Damascus

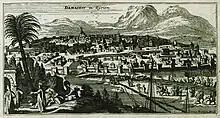

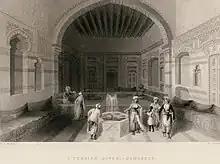

Ayyubid rule (and independence) came to an end with the Mongol invasion of Syria in 1260, in which the Mongols led by Kitbuqa entered the city on 1 March 1260, along with the King of Armenia, Hethum I, and the Prince of Antioch, Bohemond VI; hence, the citizens of Damascus saw for the first time for six centuries three Christian potentates ride in triumph through their streets. However, following the Mongol defeat at Ain Jalut on 3 September 1260, Damascus was captured five days later and became the provincial capital of the Mamluk Sultanate, ruled from Egypt, following the Mongol withdrawal. Following their victory at the Battle of Wadi al-Khaznadar, the Mongols led by Ghazan besieged the city for ten days, which surrendered between December 30, 1299, and January 6, 1300, though its Citadel resisted. Ghazan then retreated with most of his forces in February, probably because the Mongol horses needed fodder, and left behind about 10,000 horsemen under the Mongol general Mulay. Around March 1300, Mulay returned with his horsemen to Damascus, then followed Ghazan back across the Euphrates. In May 1300, the Egyptian Mamluks returned from Egypt and reclaimed the entire area without a battle. In April 1303, the Mamluks managed to defeat the Mongol army led by Kutlushah and Mulay along with their Armenian allies at the Battle of Marj al-Saffar, to put an end to Mongol invasions of the Levant. Later on, the Black Death of 1348–1349 killed as much as half of the city's population.